Uniondale, New York

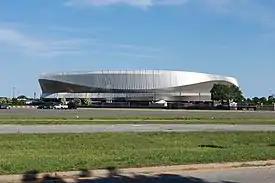
The Nassau Veterans Memorial Coliseum in 2021

Uniondale was formerly the home of the NHL's New York Islanders, who played at the Nassau Veterans Memorial Coliseum from 1972 until 2015, and again from 2018 until 2021. The 2014–15 NHL season was originally their final year at the Coliseum before the team moved to the Barclays Center in Brooklyn, New York City. Beginning in 2018, home games were split between Barclays and the Coliseum, and beginning in 2020, the Coliseum once again became the sole home arena for the Islanders until UBS Arena opened in 2021.